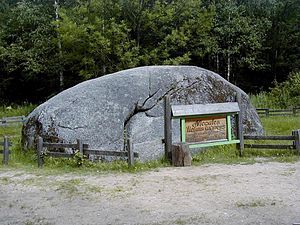
Nīcgales store sten
Nīcgales store sten
Nīcgales store sten eller Nīcgales hvide sten er Letlands største vandreblok beliggende i Nīcgales skov i Nīcgales pagasts i Daugavpils novads i landskabet Latgale i det syd-østlige Letland.